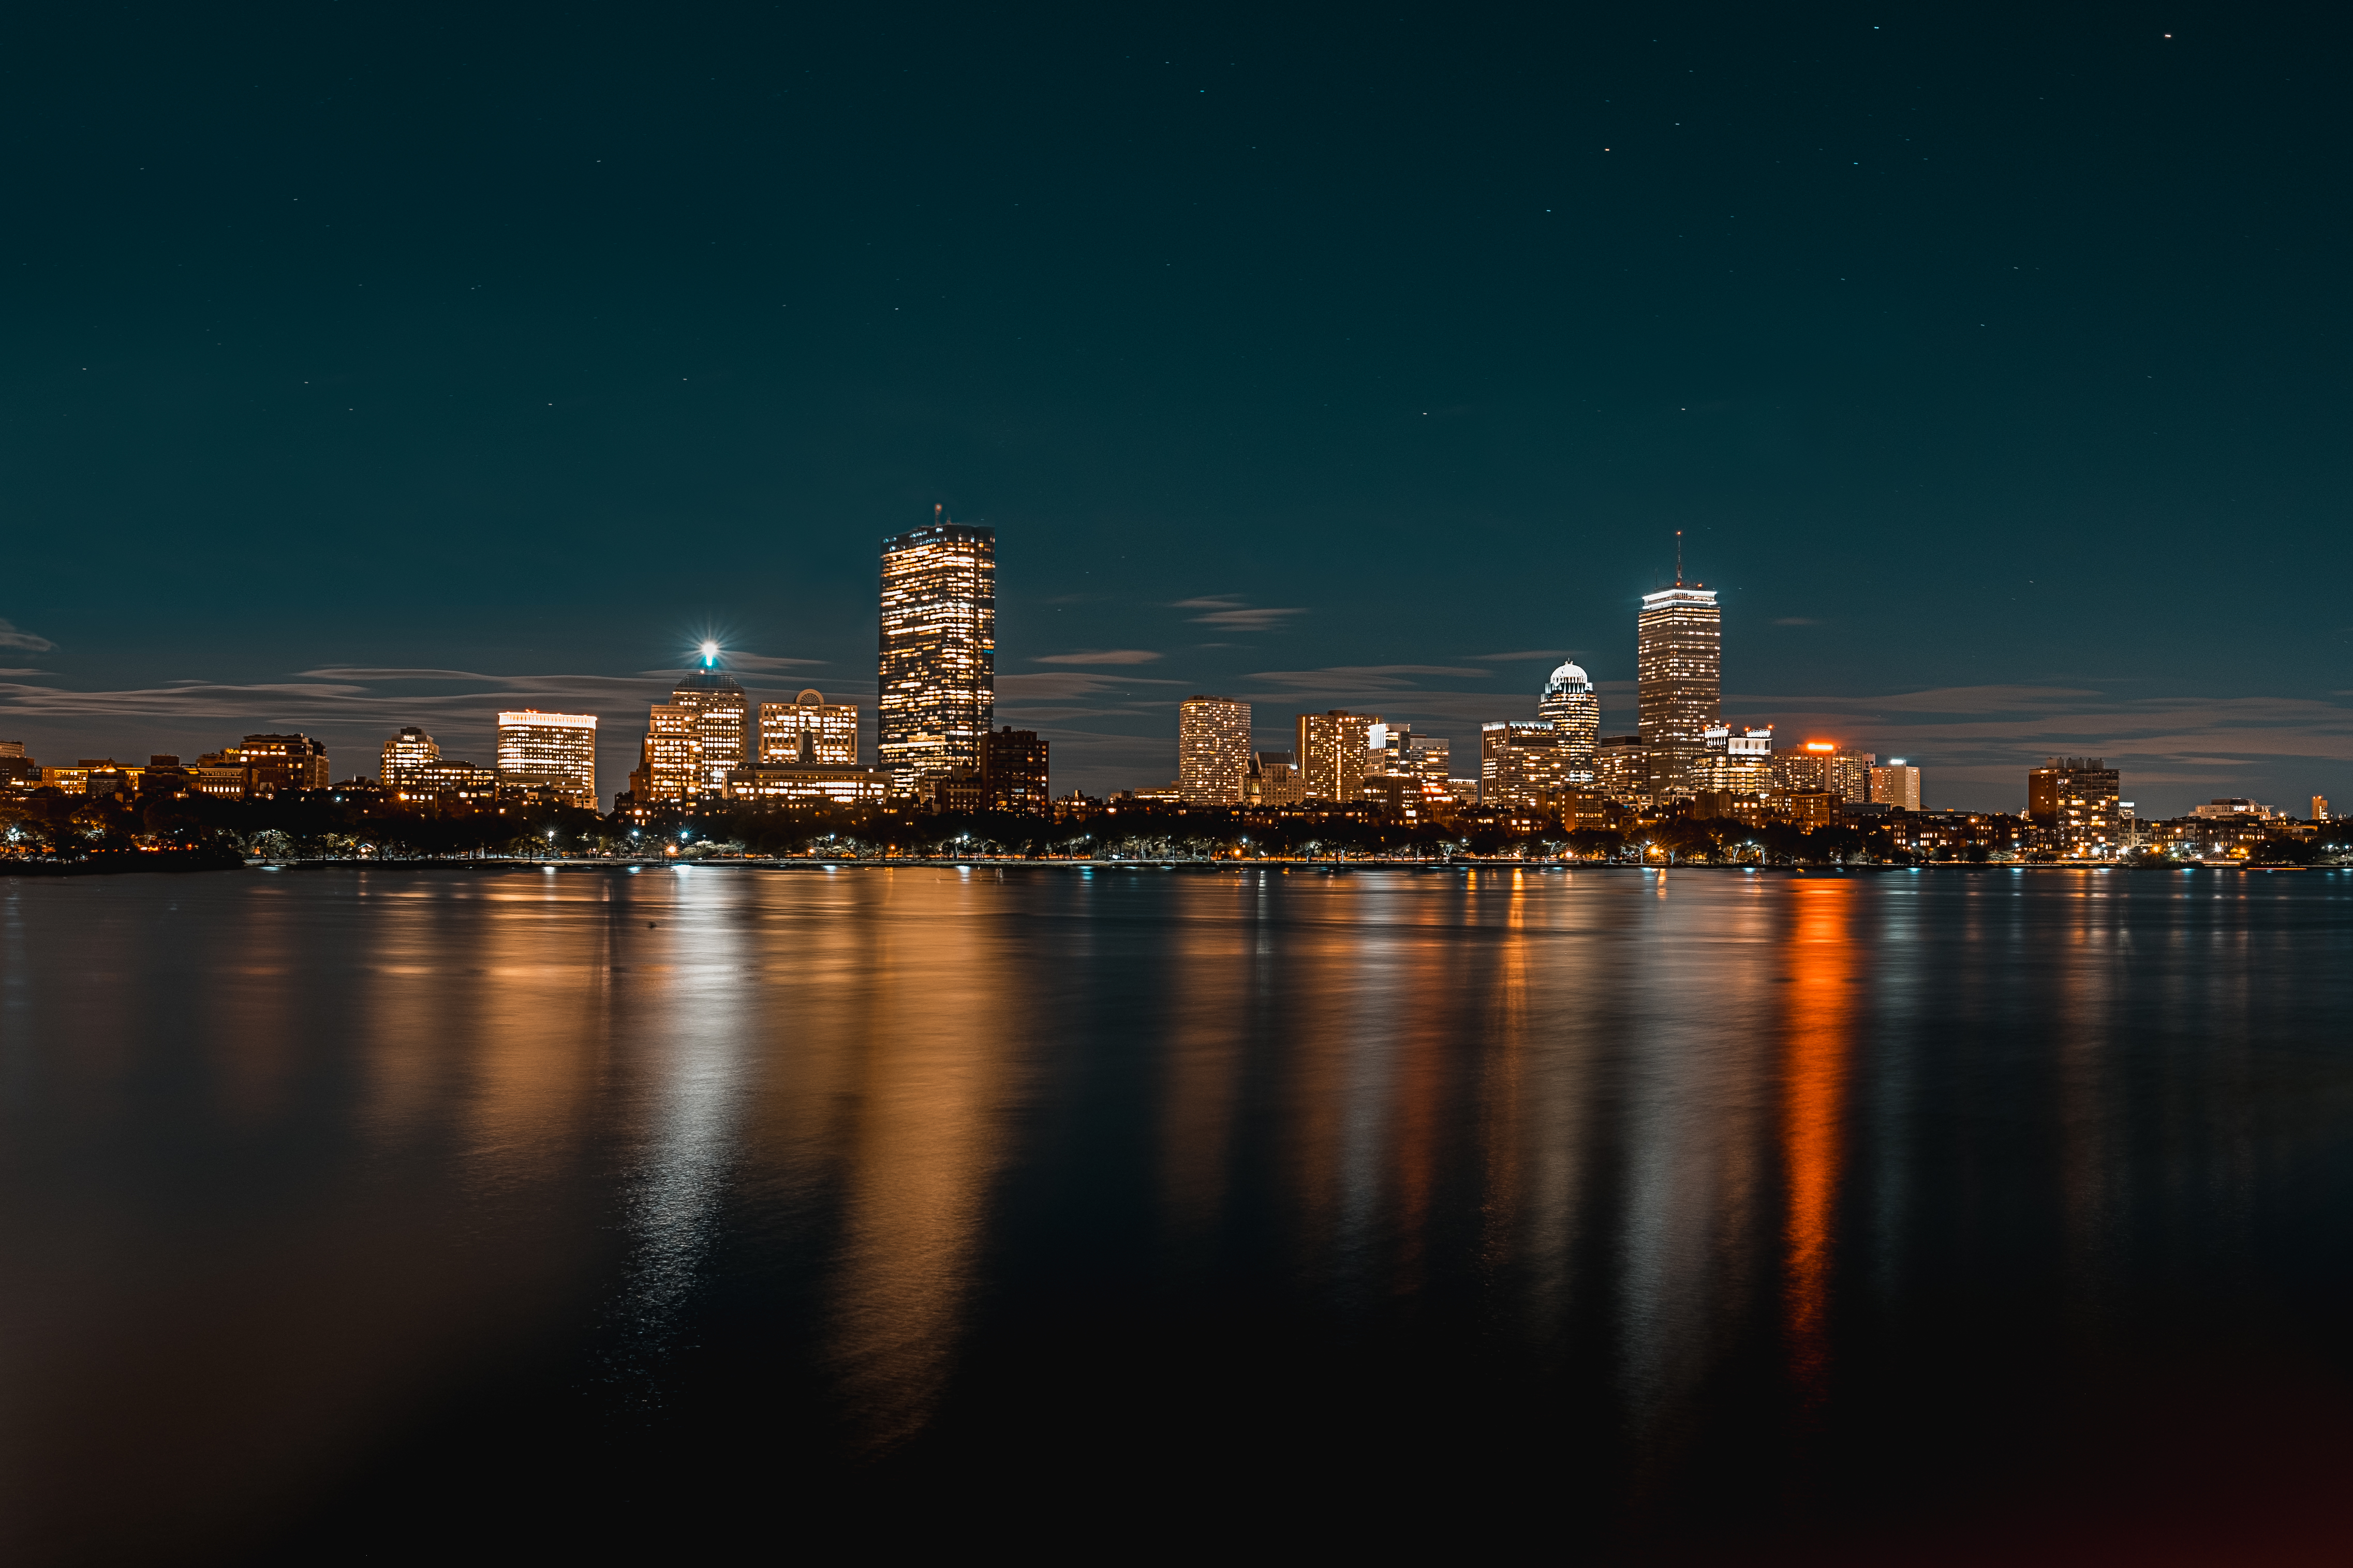
water, horizon, light, skyline, night, building, dawn, city, skyscraper, cityscape, panorama, downtown, dusk, evening, reflection, landmark, darkness, metropolis, geographical feature, human settlement, metropolitan area